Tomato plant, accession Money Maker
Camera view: vertical (180 deg); turntable rotation: 60 degrees
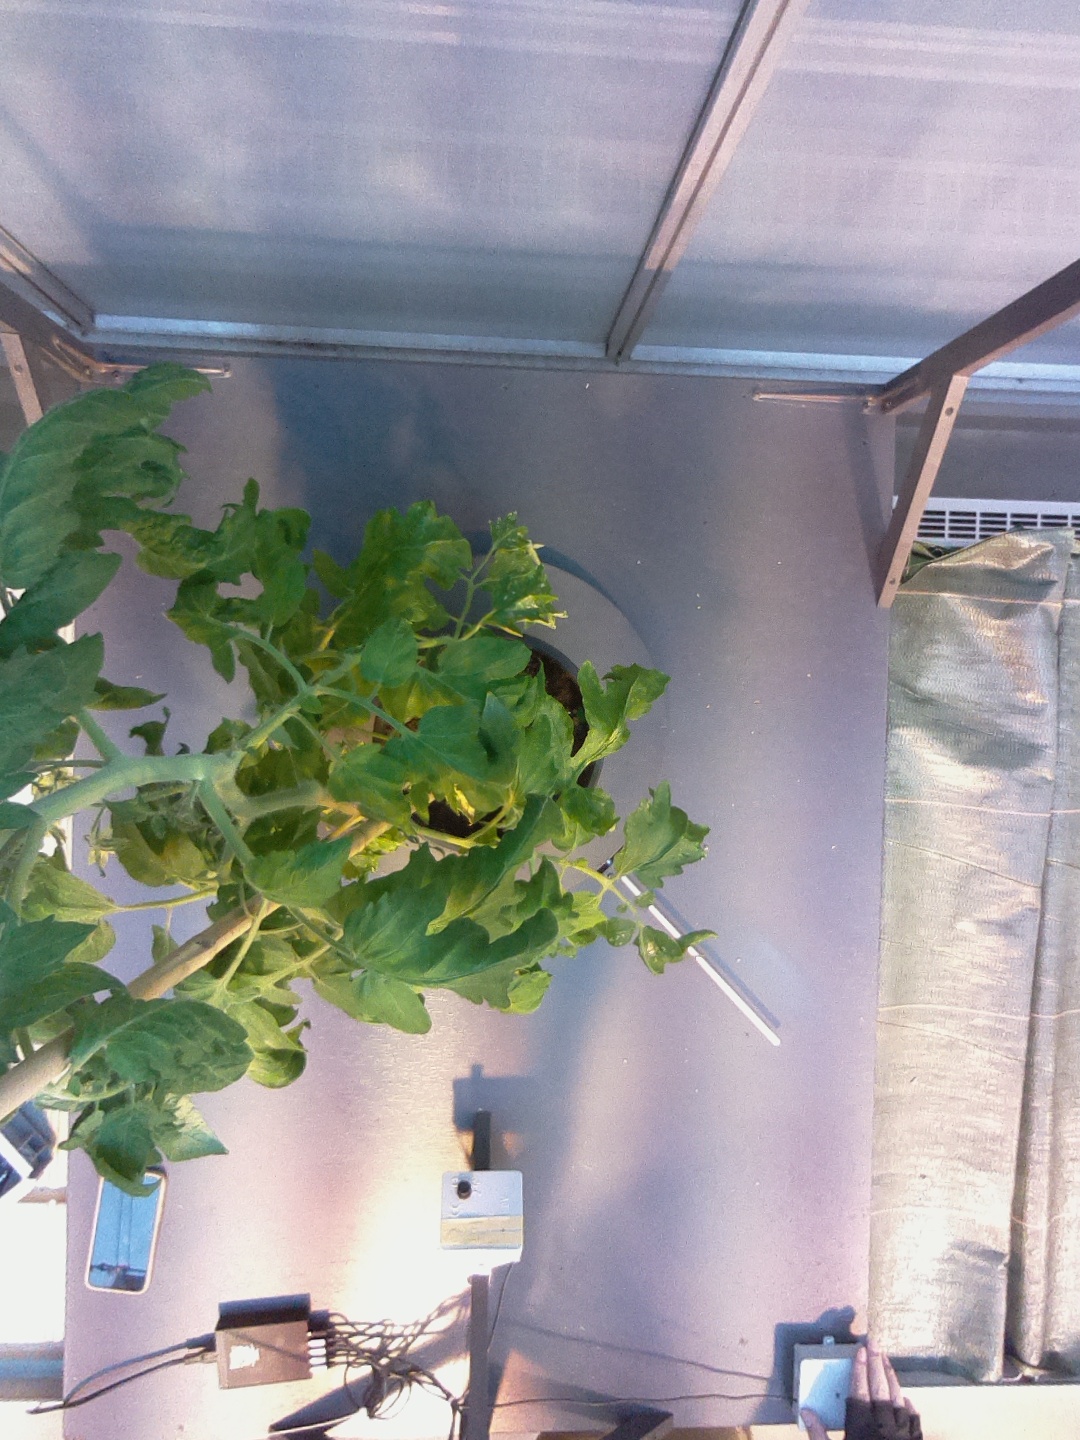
BBCH growth stage 68: Full flowering, 80%-90% of flowers open, more petals falling